Joseph Reymond

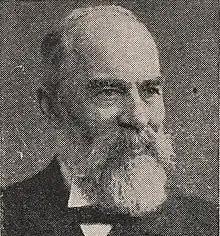
Joseph Bernard Reymond, MLA for Ashburnham

He was born in Chabaud in France to farmer Etienne Bernard Reymond and Elizabeth Charriere Rond. He taught English from 1854 until 1857 before migrating to Melbourne in 1857, prospecting at Ararat, Ballarat and Chiltern. In 1862 he followed a gold rush to Forbes, where he set up a general store. He was an alderman from 1875 to 1884 and mayor from 1883 to 1884. He had married Margaret Kerr on 13 August 1861 at Wahgunyah; they had seven children. In 1895, Reymond was elected to the New South Wales Legislative Assembly as the Protectionist member for Ashburnham. He served until 1904, when he was defeated running as an independent. Reymond became director of Forbes Hospital in his retirement, and died at Forbes in 1918.